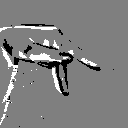
ASL letter: p